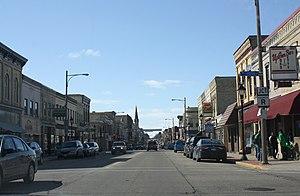
Watertown est une ville située dans les comtés de Jefferson et de Dodge, dans l’État du Wisconsin, aux États-Unis.